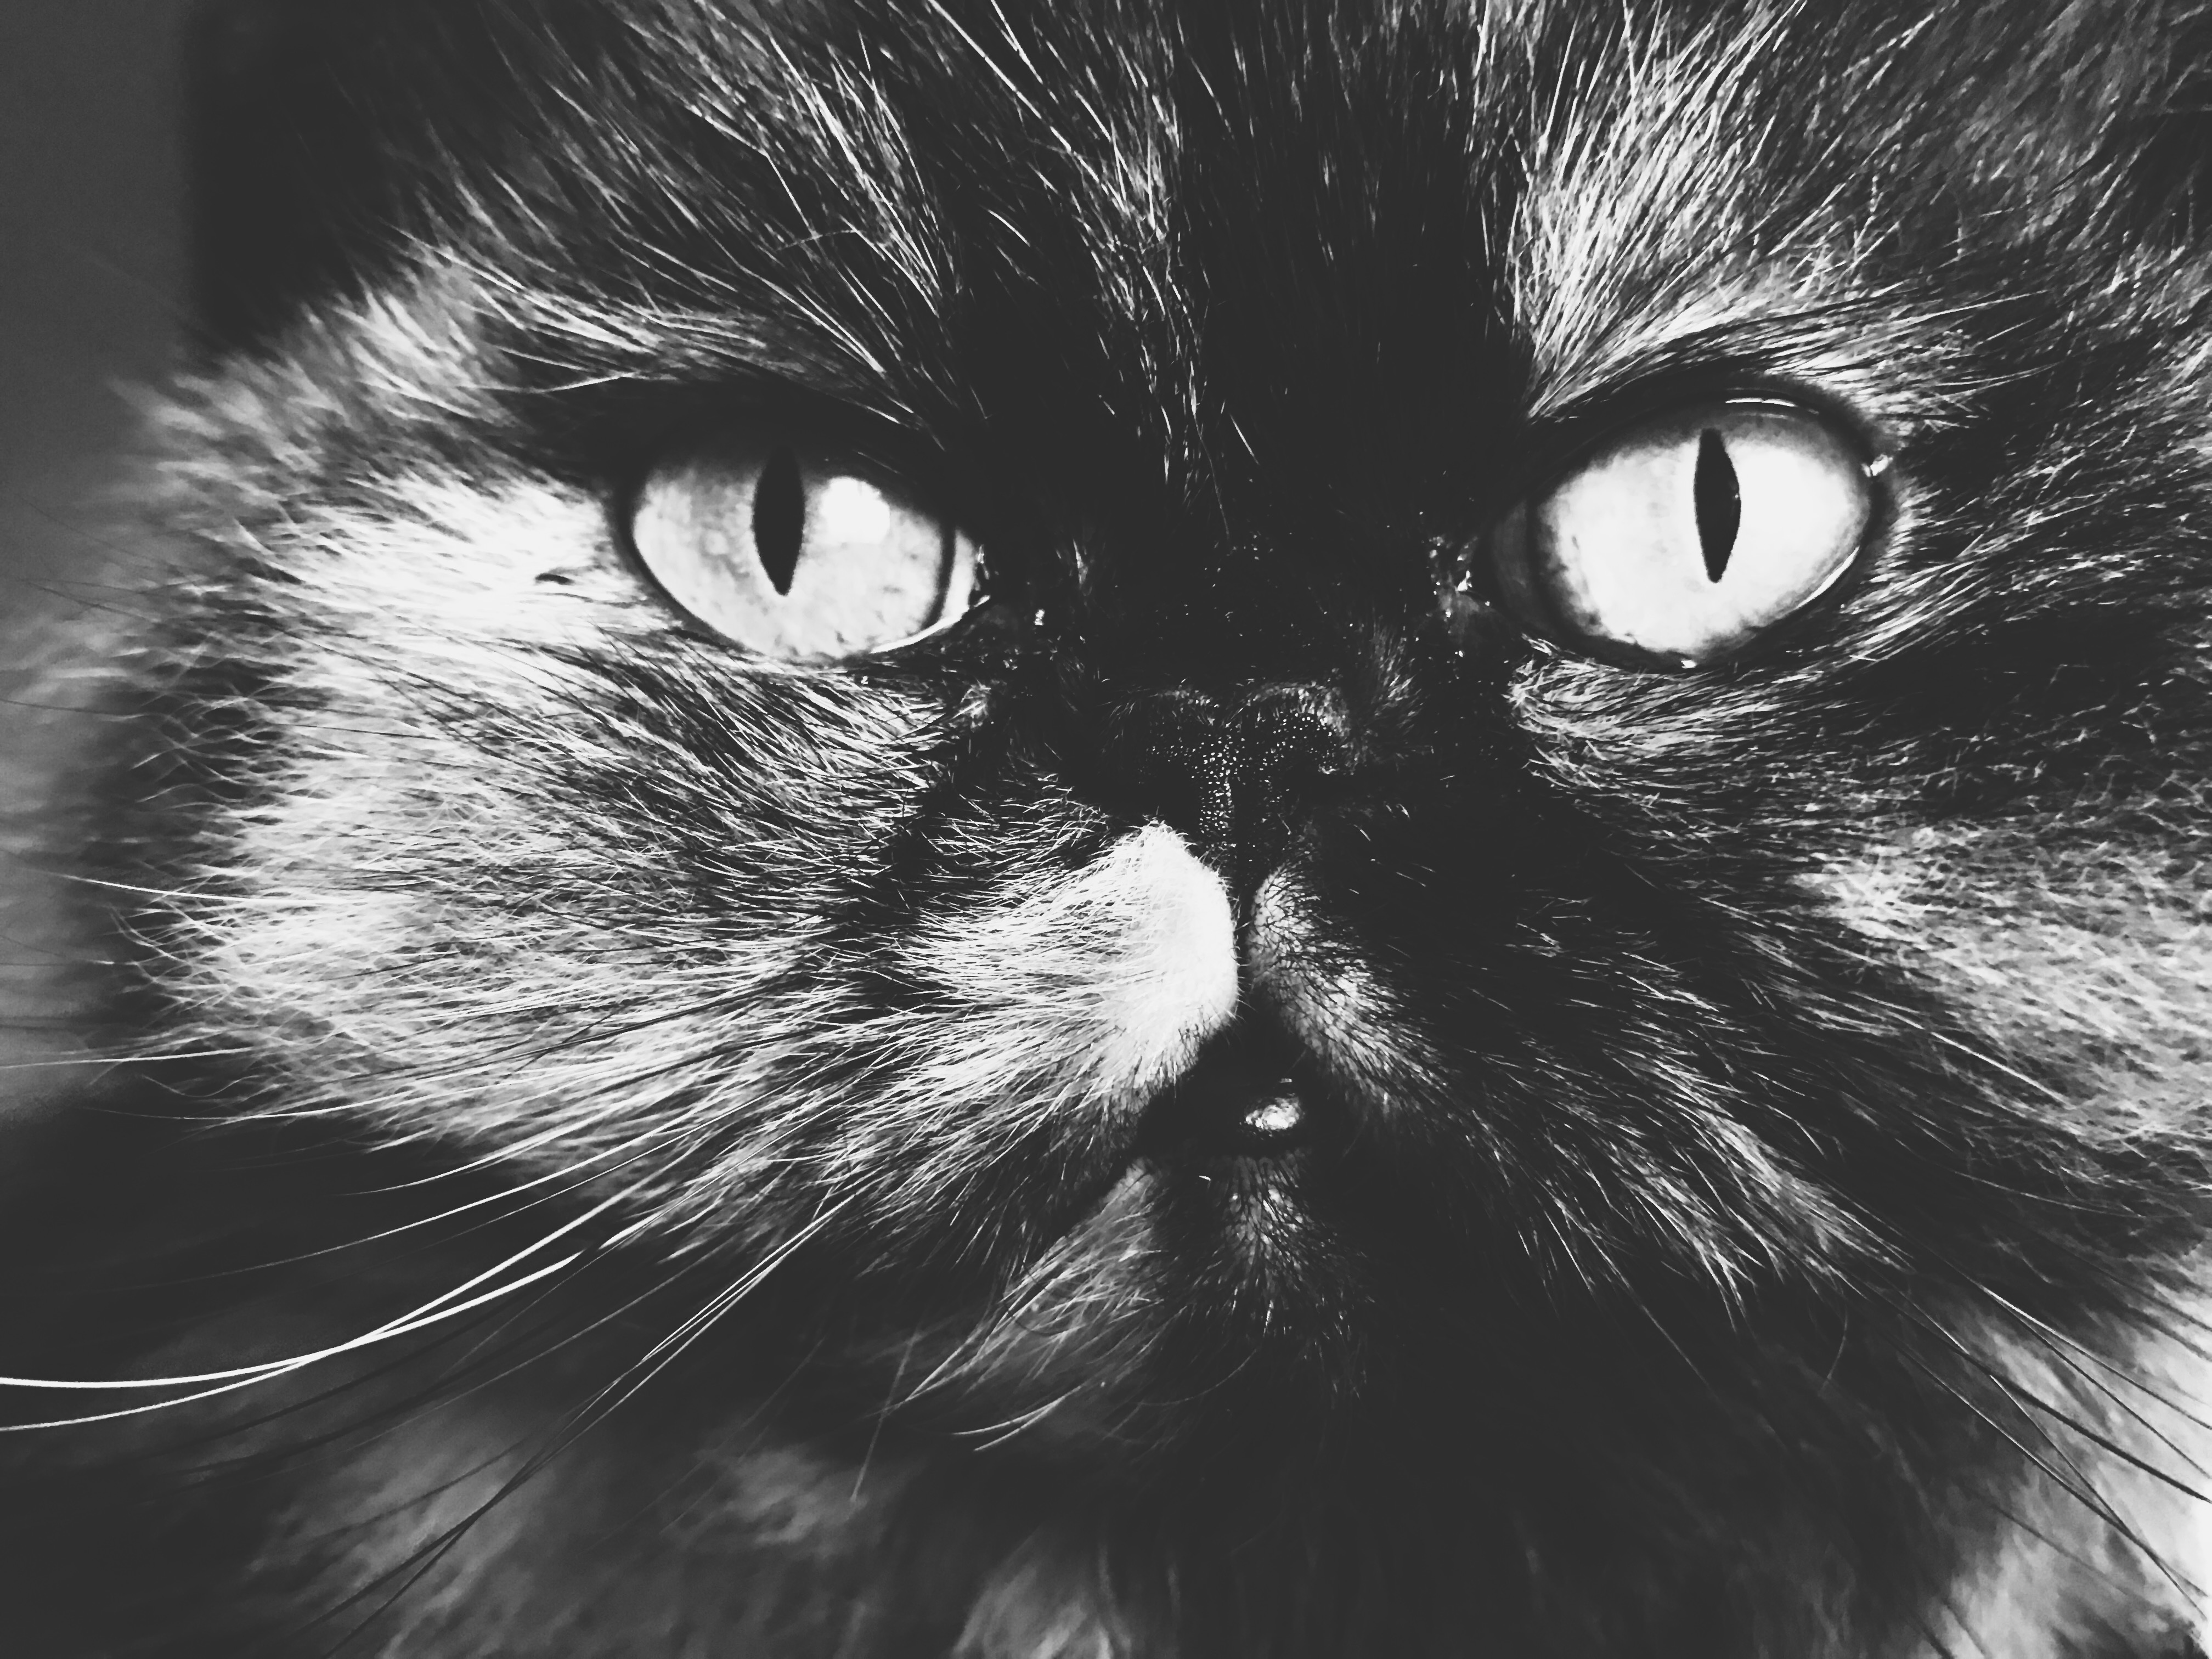
black and white, cat, mammal, black cat, black, monochrome, close up, nose, whiskers, snout, vertebrate, monochrome photography, small to medium sized cats, cat like mammal, domestic short haired cat